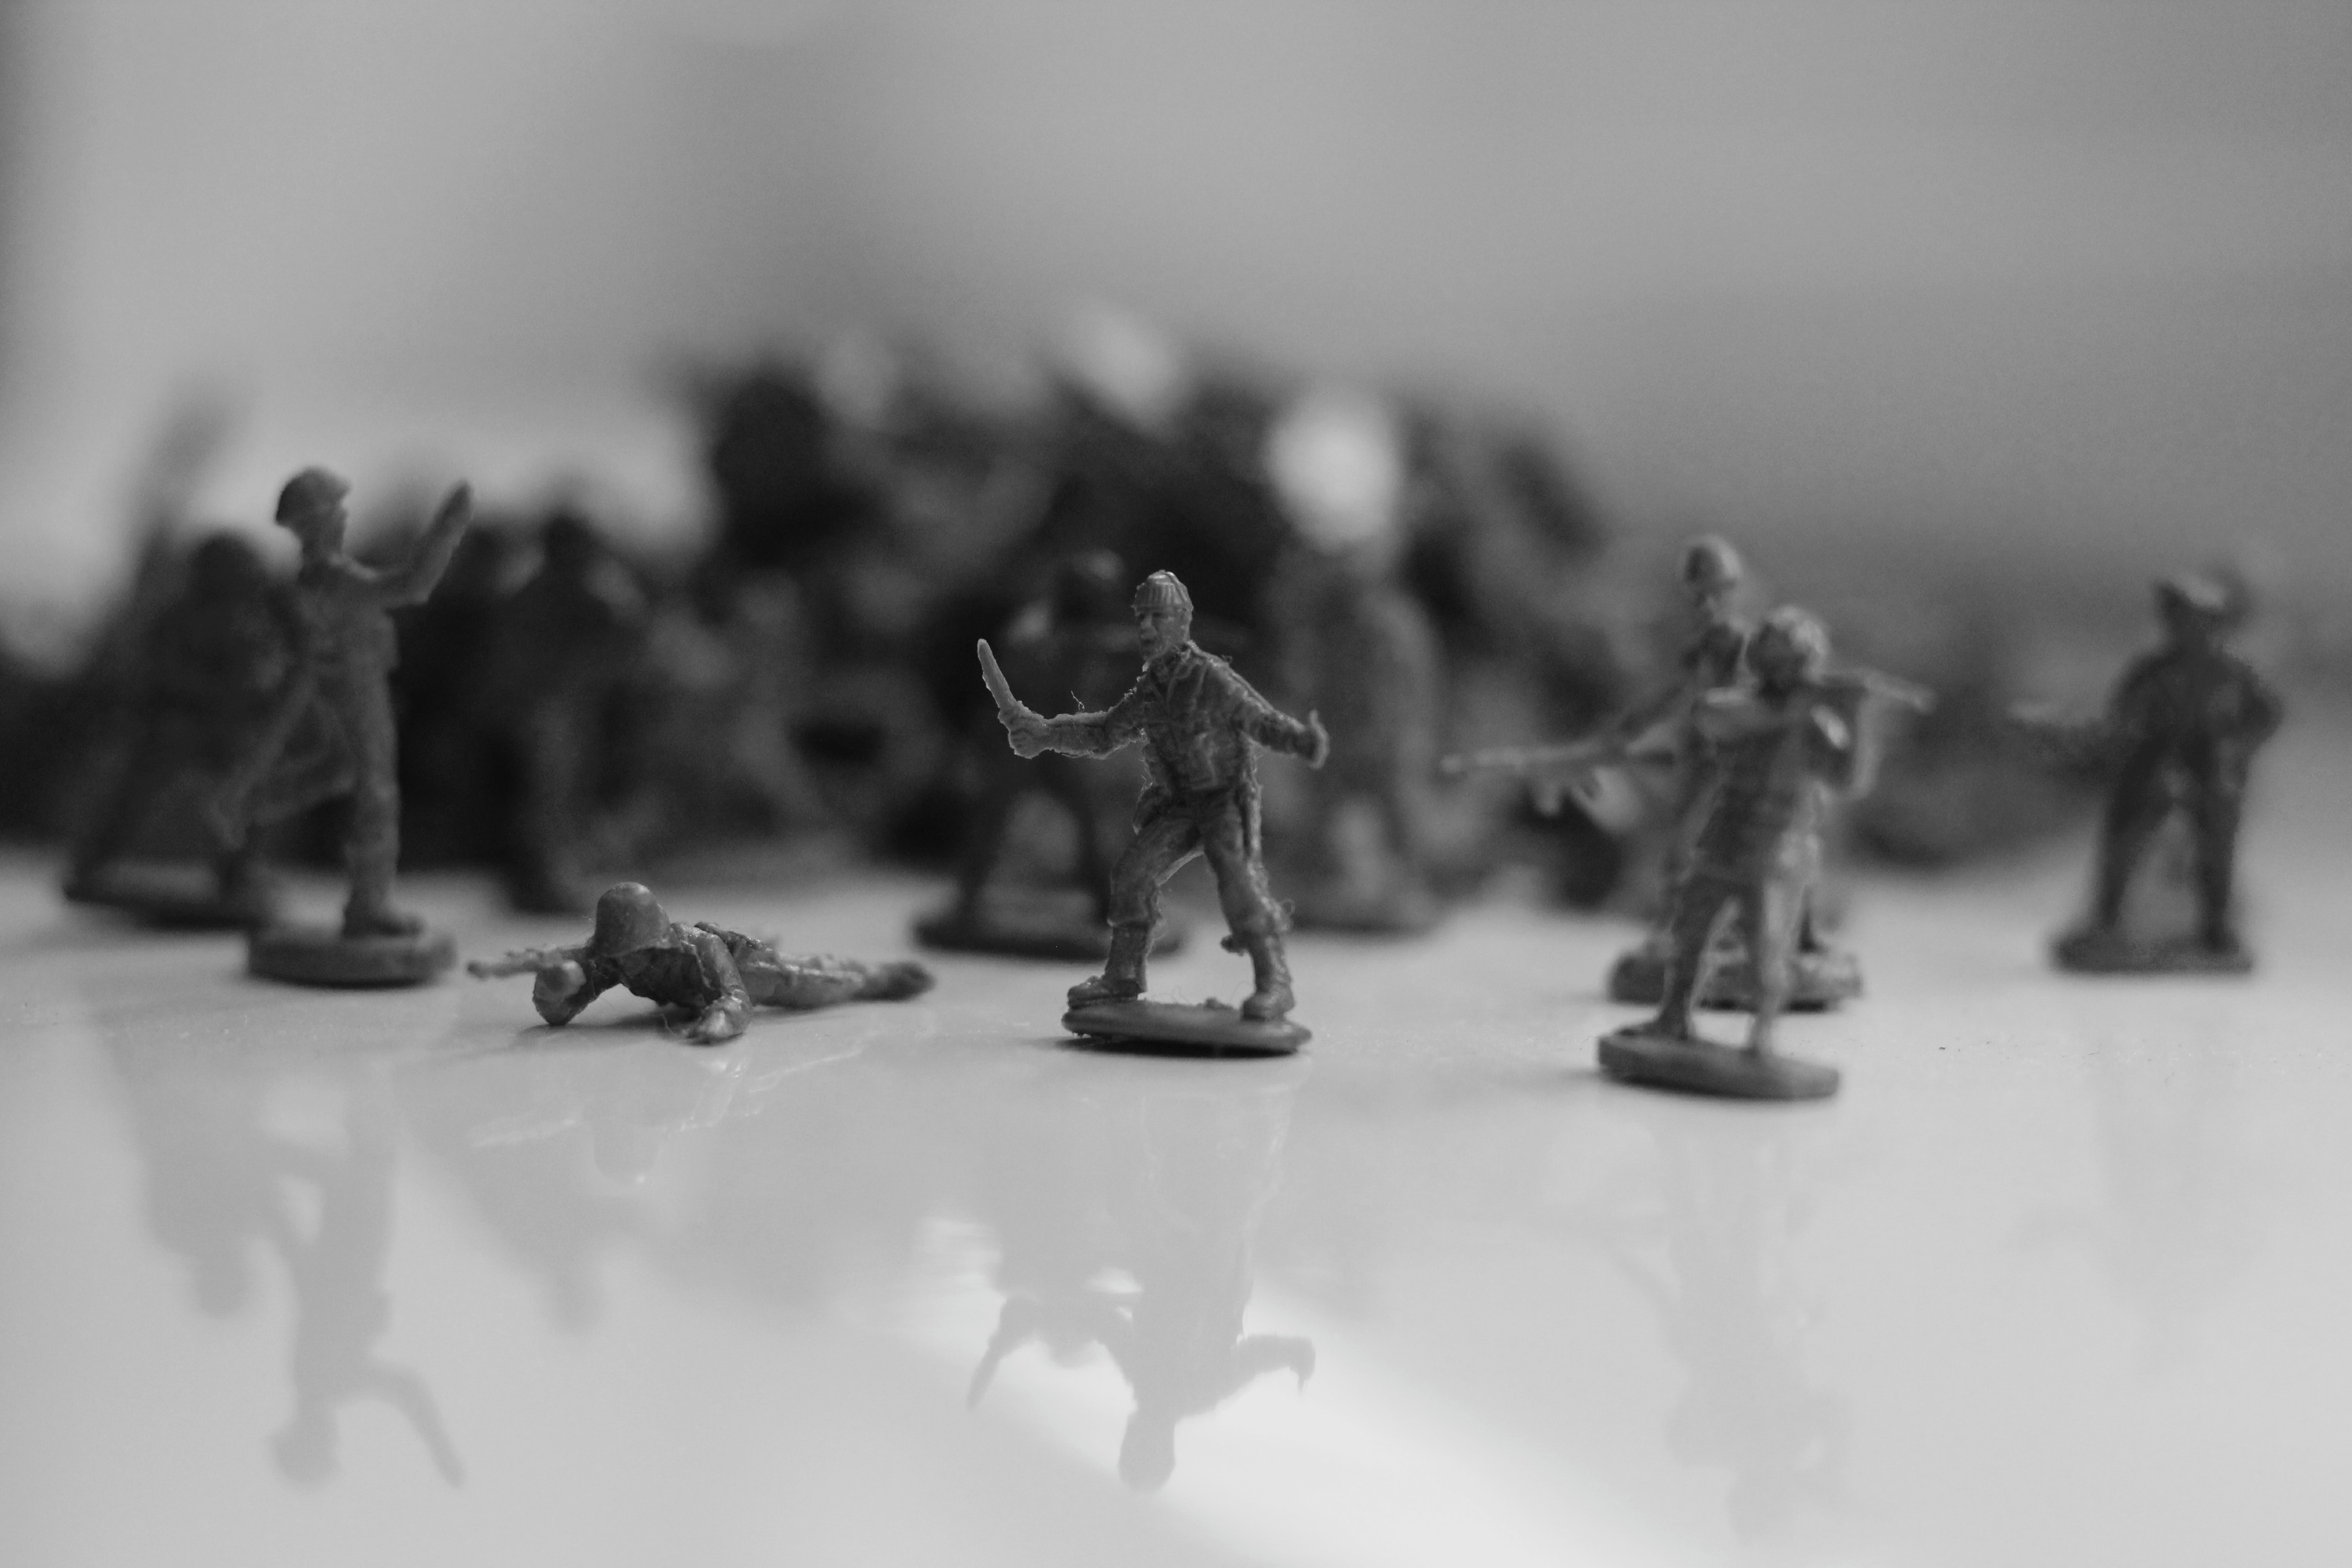
army men, military organization, figurine, black and white, crew, infantry, photography, miniature, troop, team, toy, monochrome photography, soldier, squad, monochrome, games, army, style